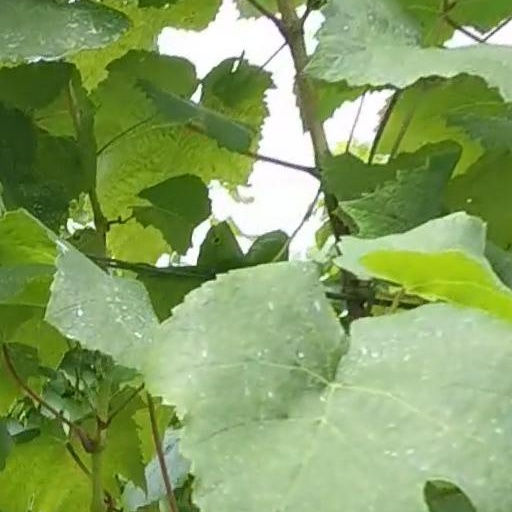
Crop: grape